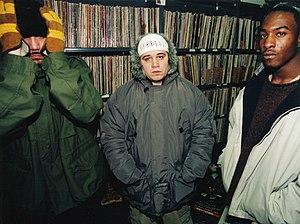
Jedi Mind Tricks est un groupe américain de rap, composé du rappeur Vinnie Paz originaire de Philadelphie, en Pennsylvanie, et de Jus Allah originaire de Camden. Le groupe est formé par deux amis d'enfance, Vinnie Paz et l'ancien producteur et disc-jockey Stoupe the Enemy of Mankind. En 1999, le rappeur originaire du New Jersey Jus Allah se joint au groupe pour enregistrer le second album Violent by Design, mais quitte peu après pour des raisons inexpliquées. En septembre 2011, Vinnie Paz annonce officiellement le départ de Stoupe the Enemy of Mankind du groupe.